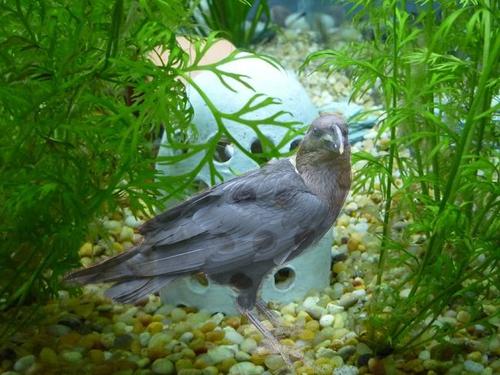
Bird species: White_necked_Raven
Bird type: landbird
Background: land